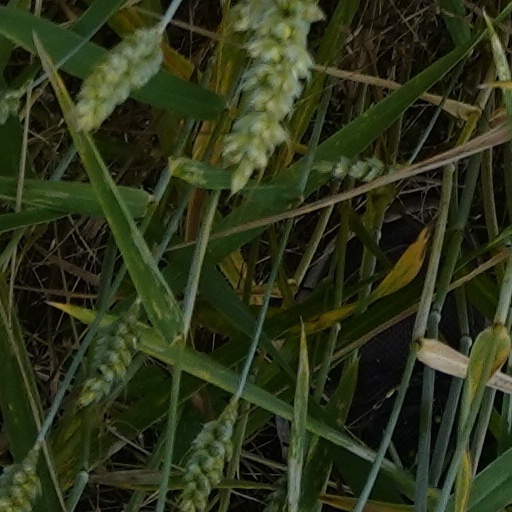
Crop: wheat